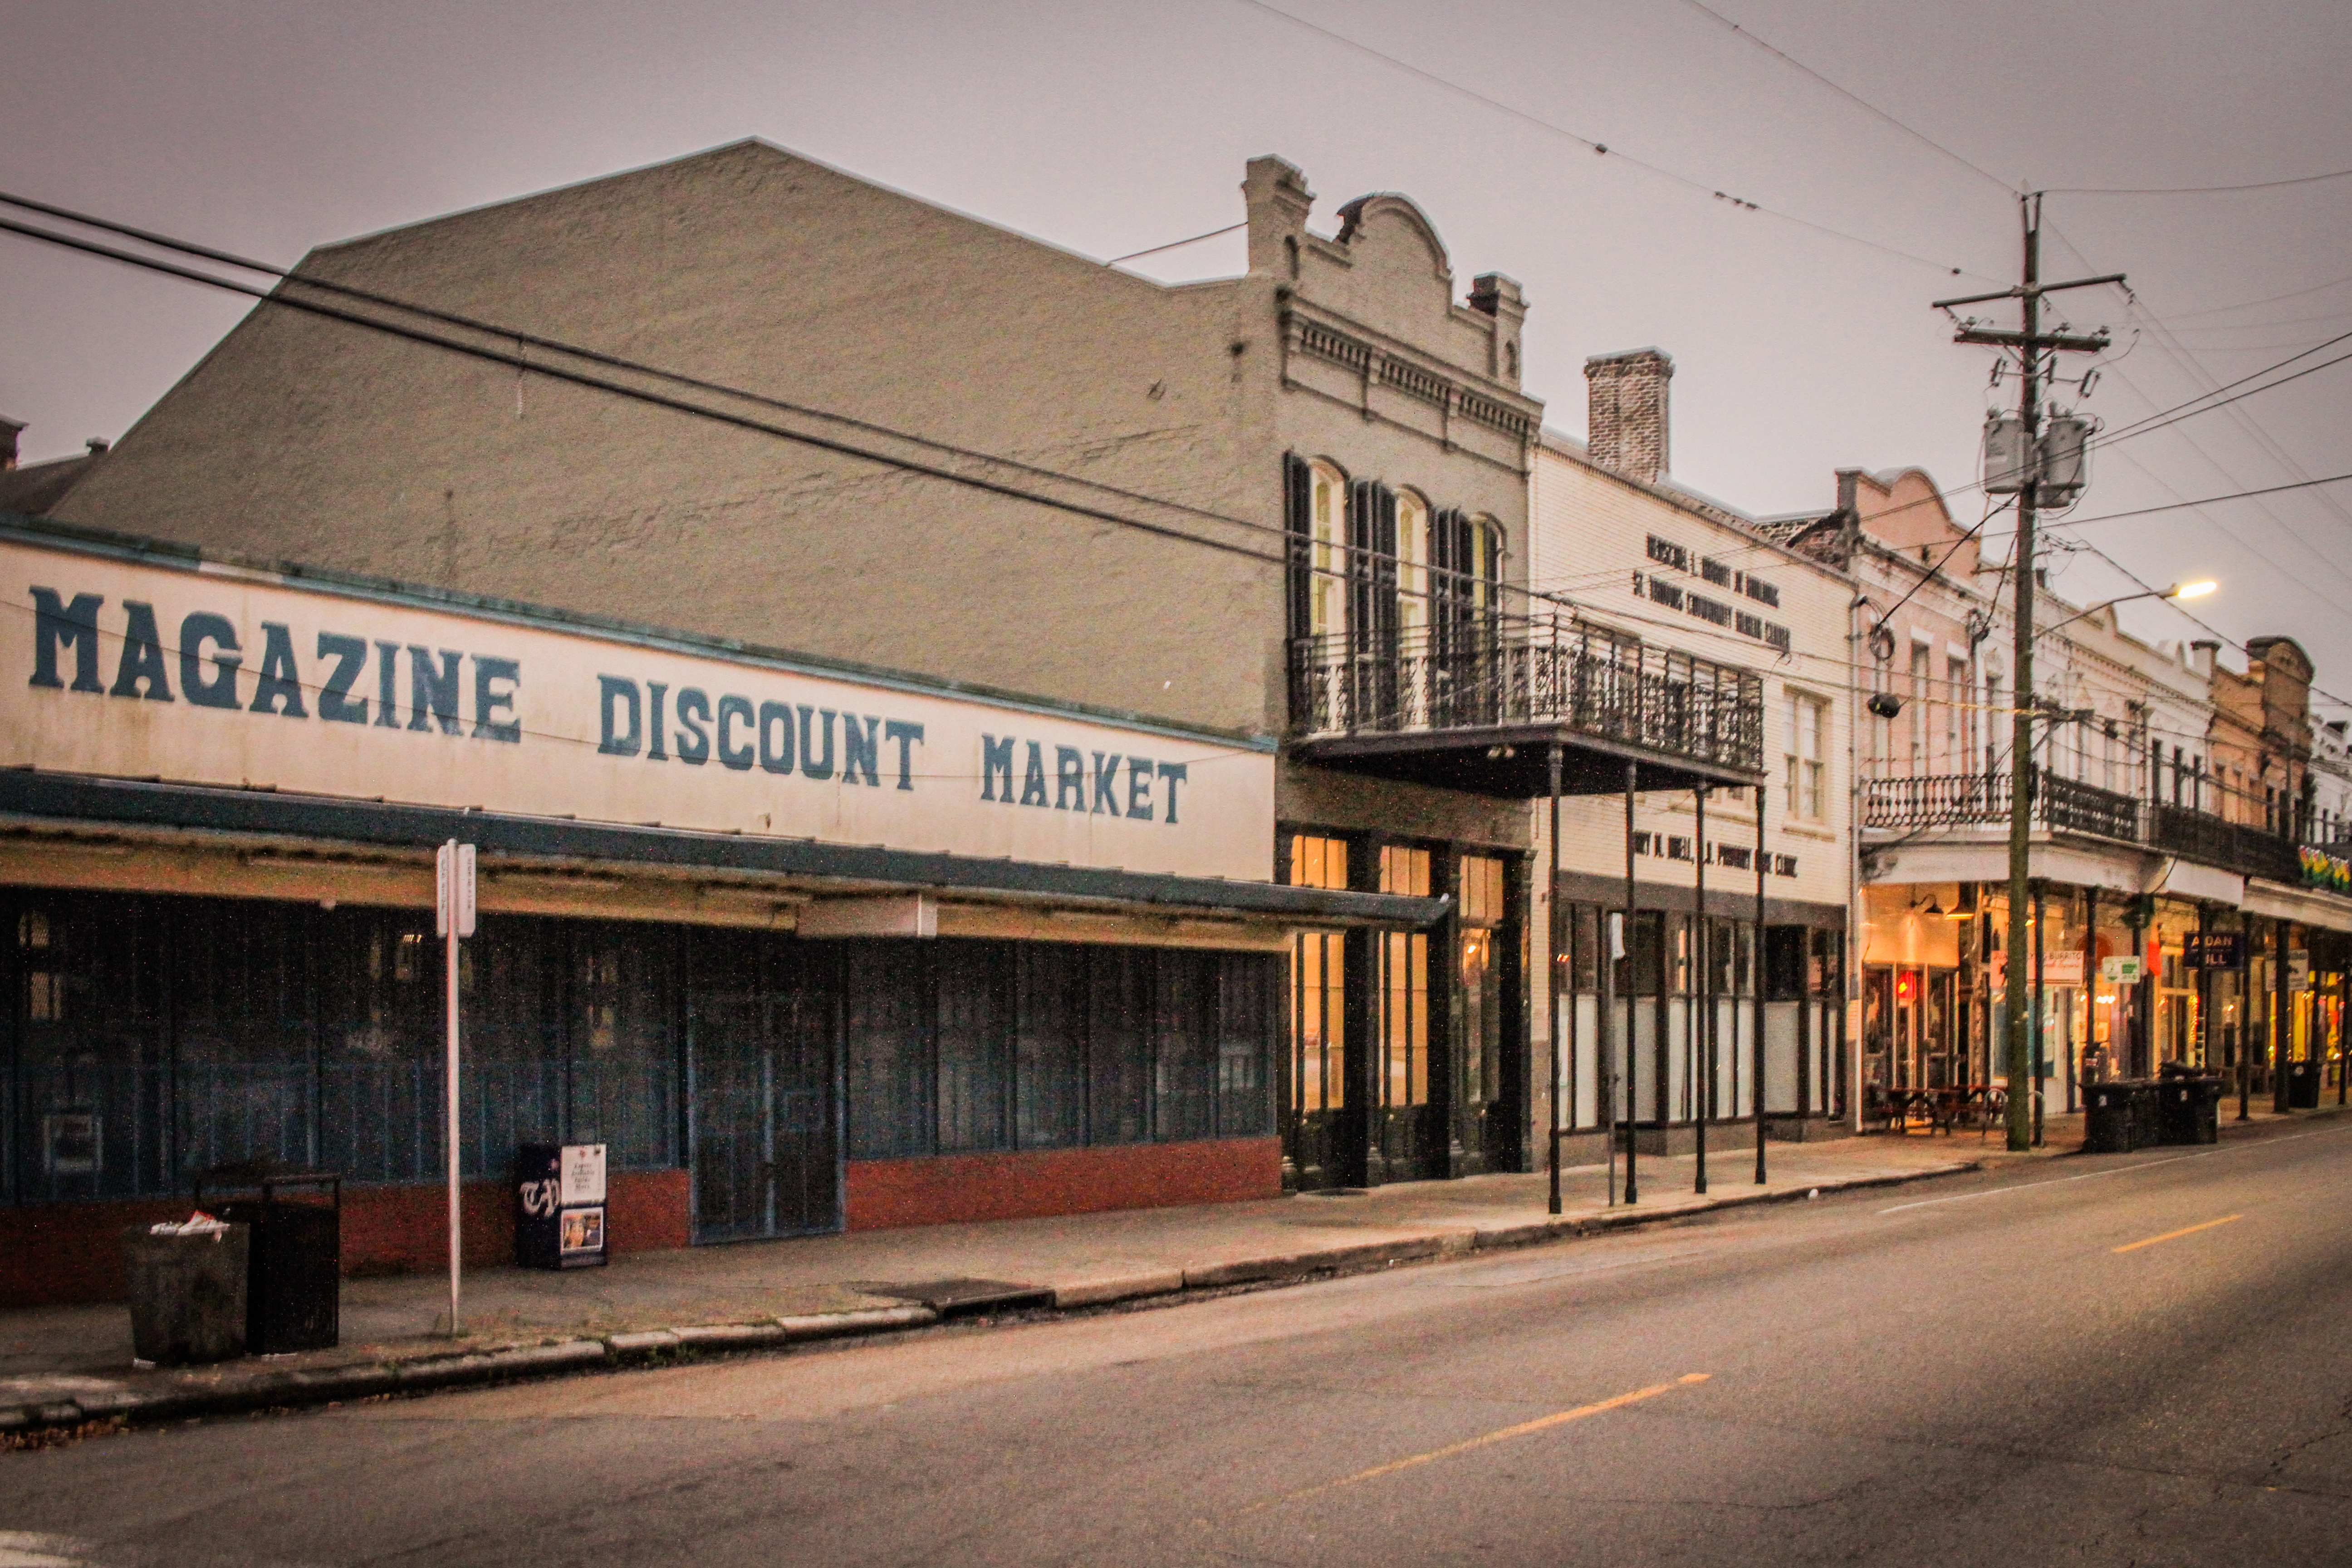
neworleans, streetview, building, urban area, town, architecture, neighbourhood, transport, street, house, facade, city, residential area, downtown, road, mixed use, commercial building